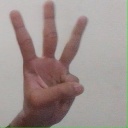
अक्षर: व